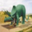
Label: dinosaur